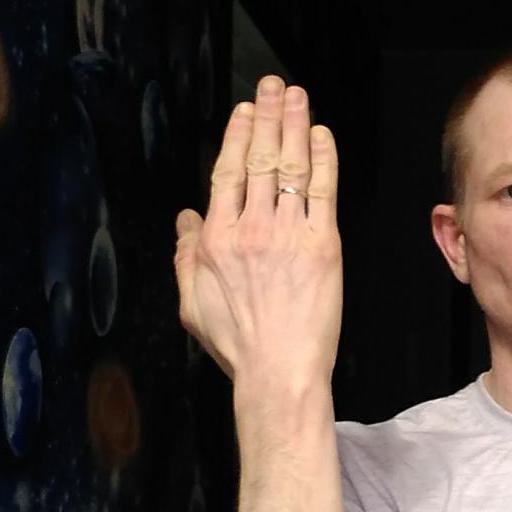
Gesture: stop_inverted